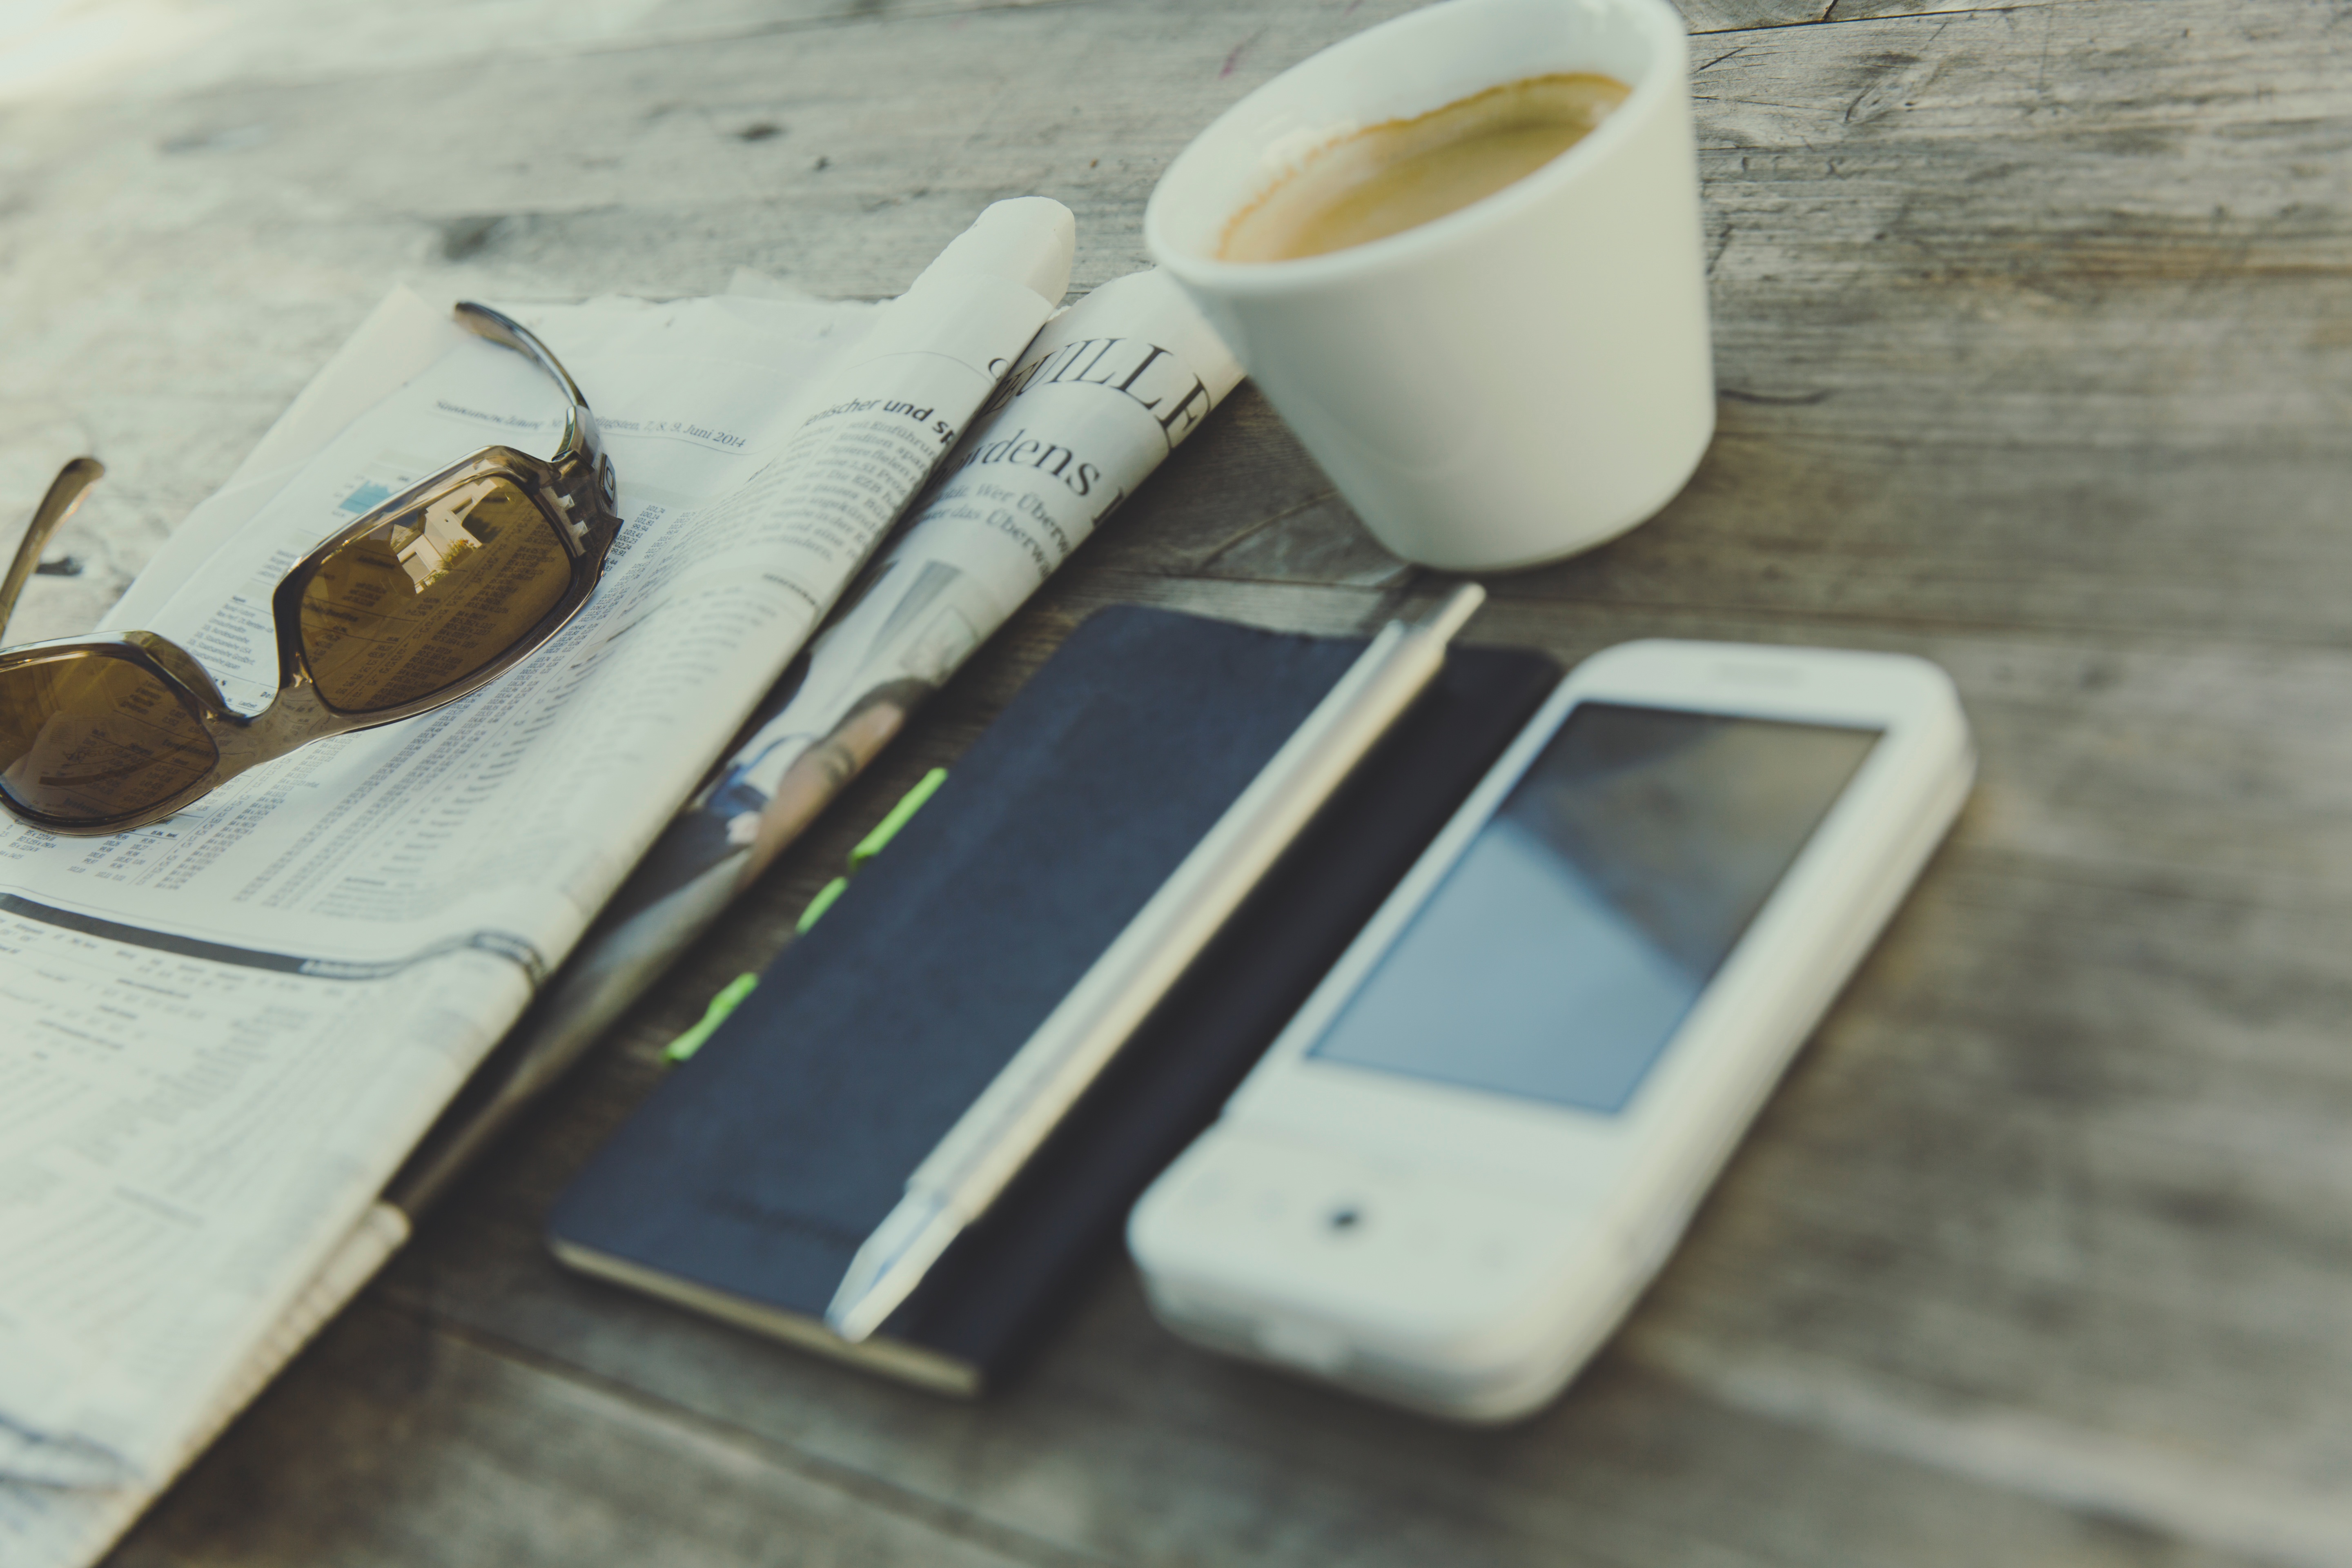
material